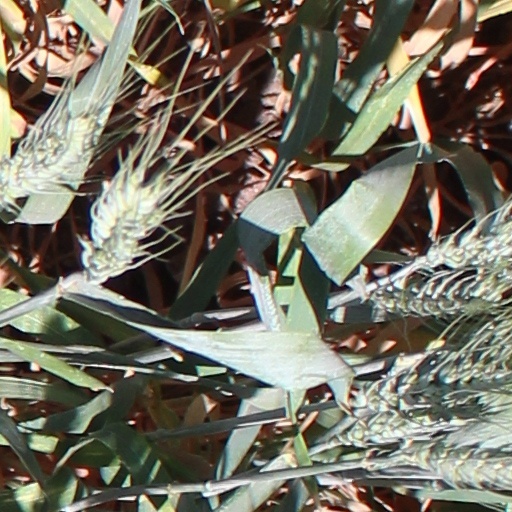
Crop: wheat